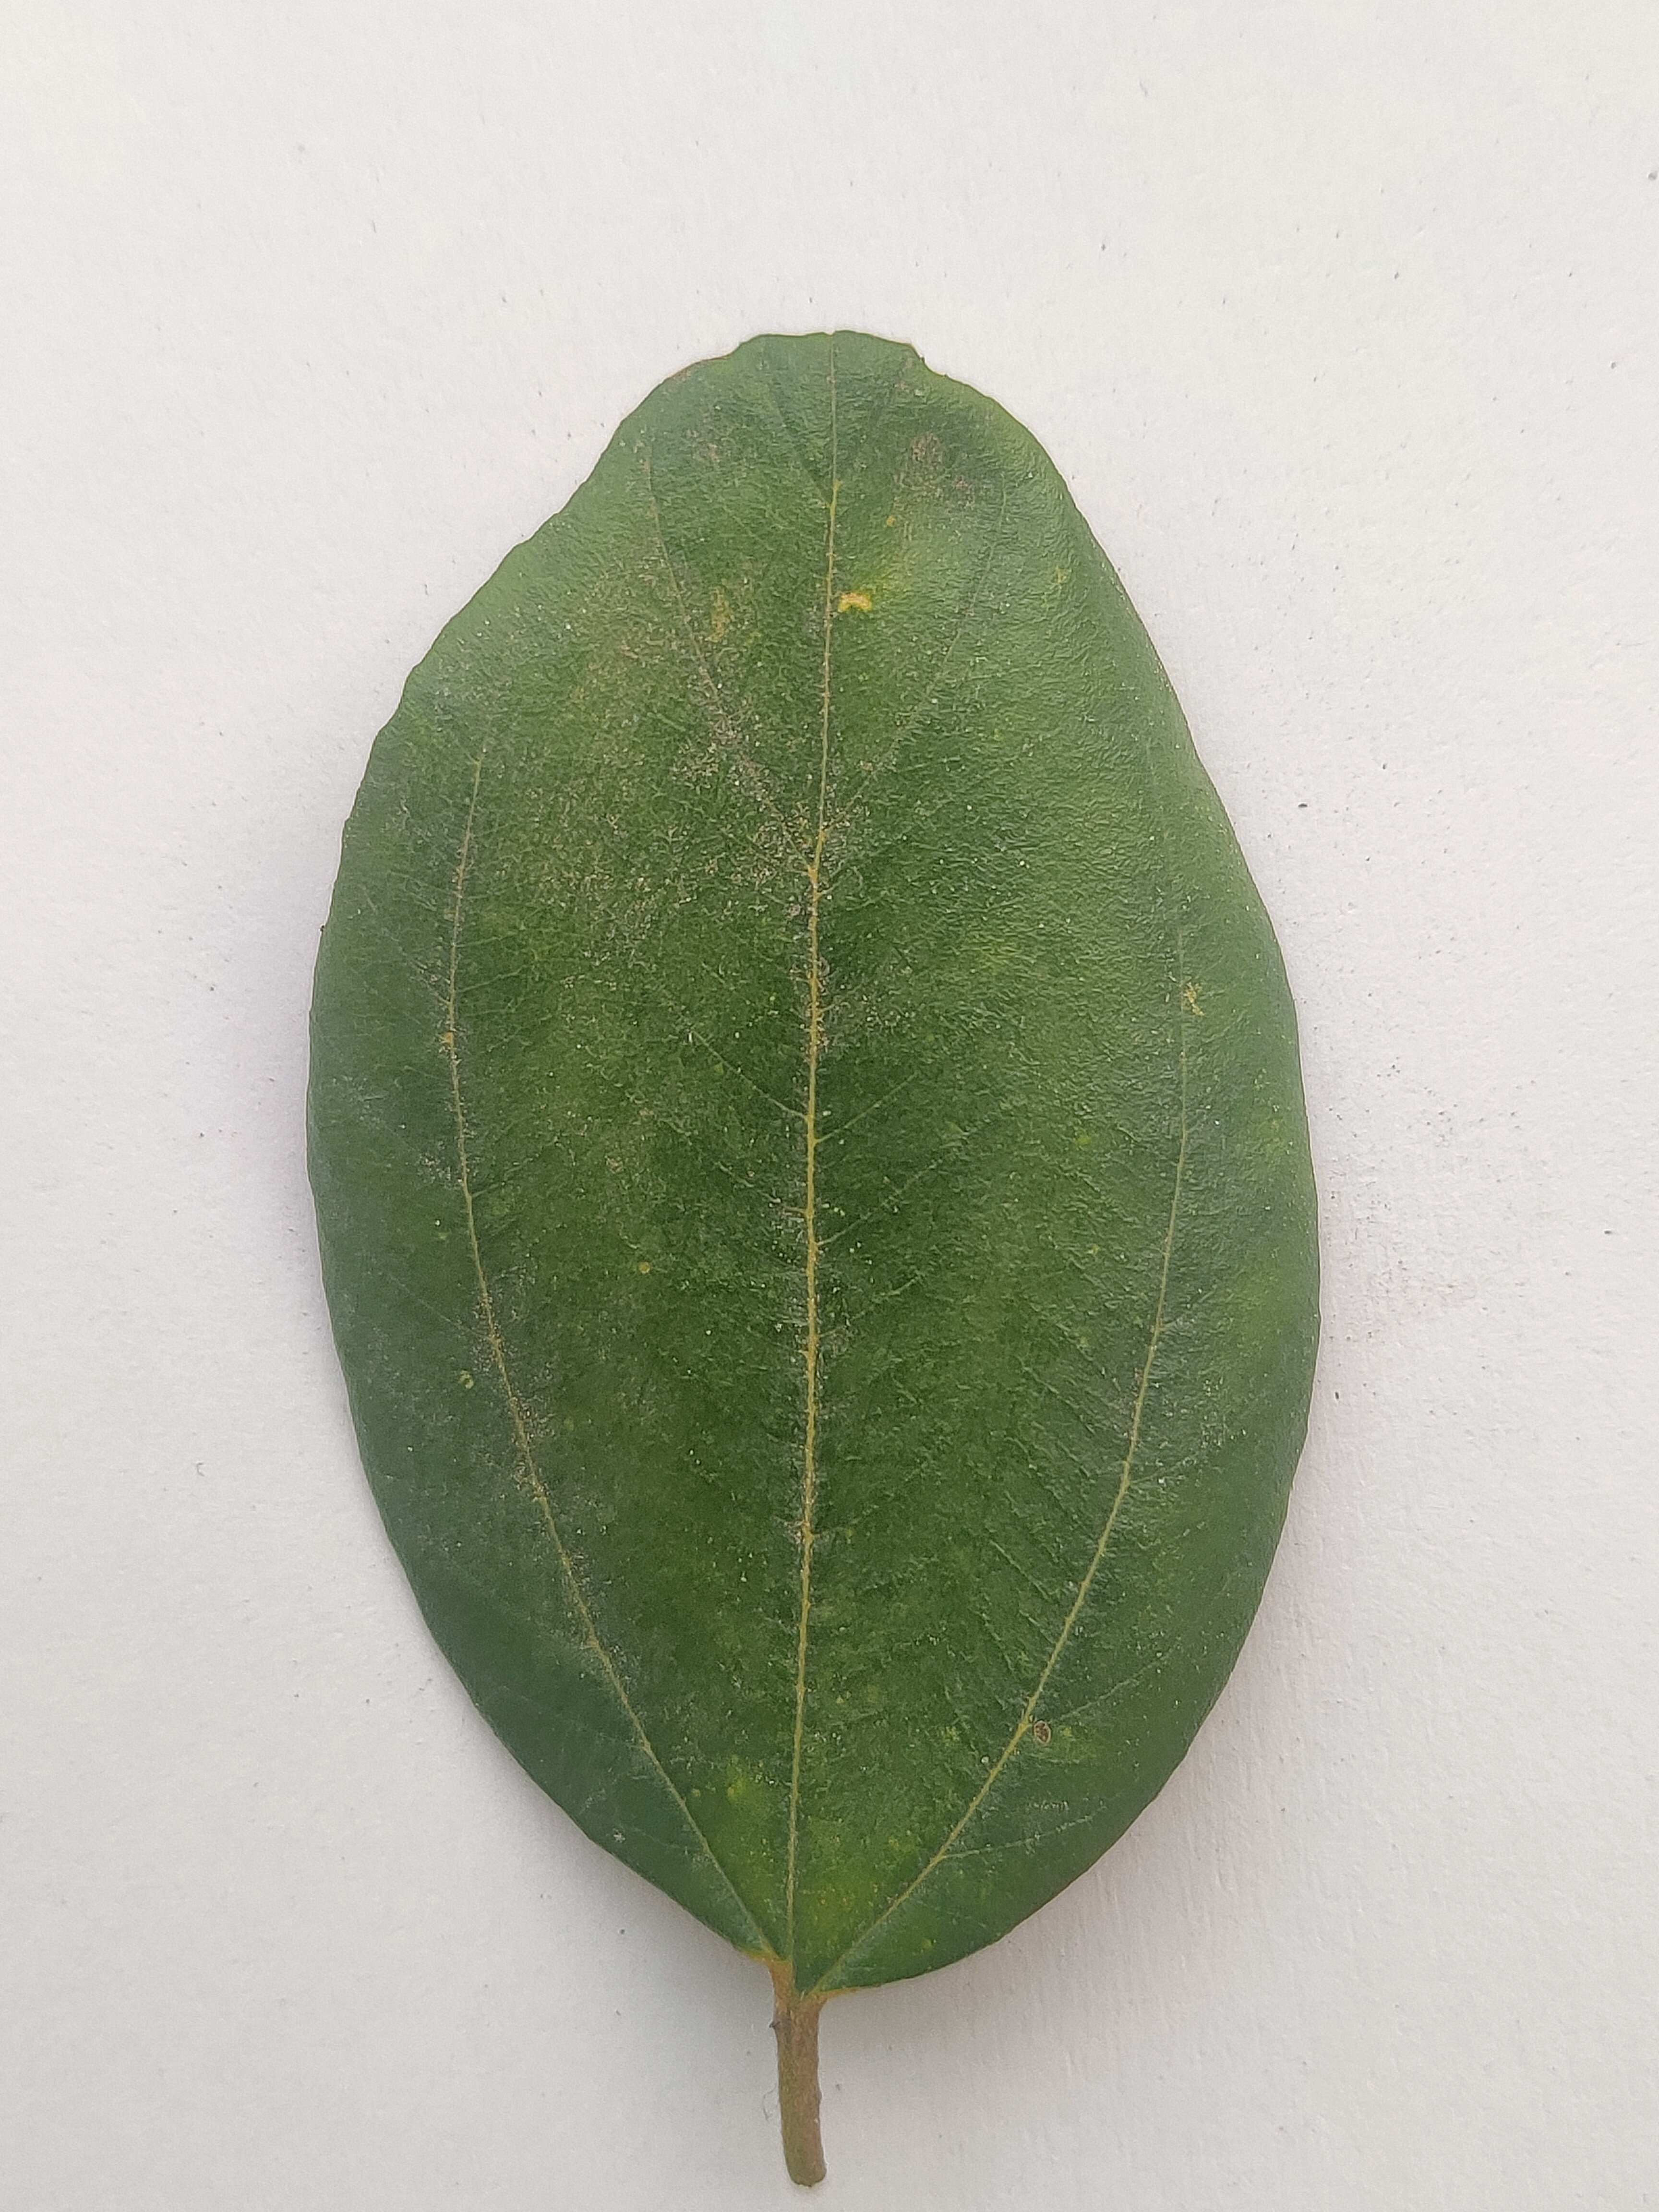
Leaf variety: Plum